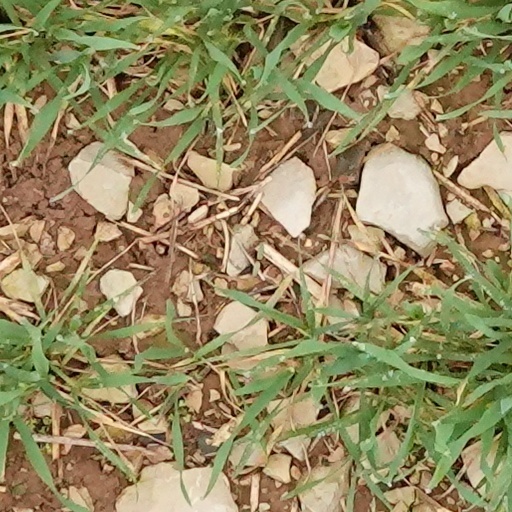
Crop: wheat